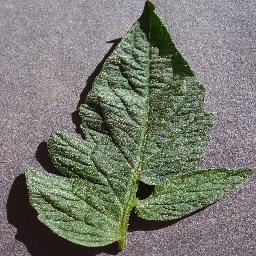
Label: Tomato___healthy